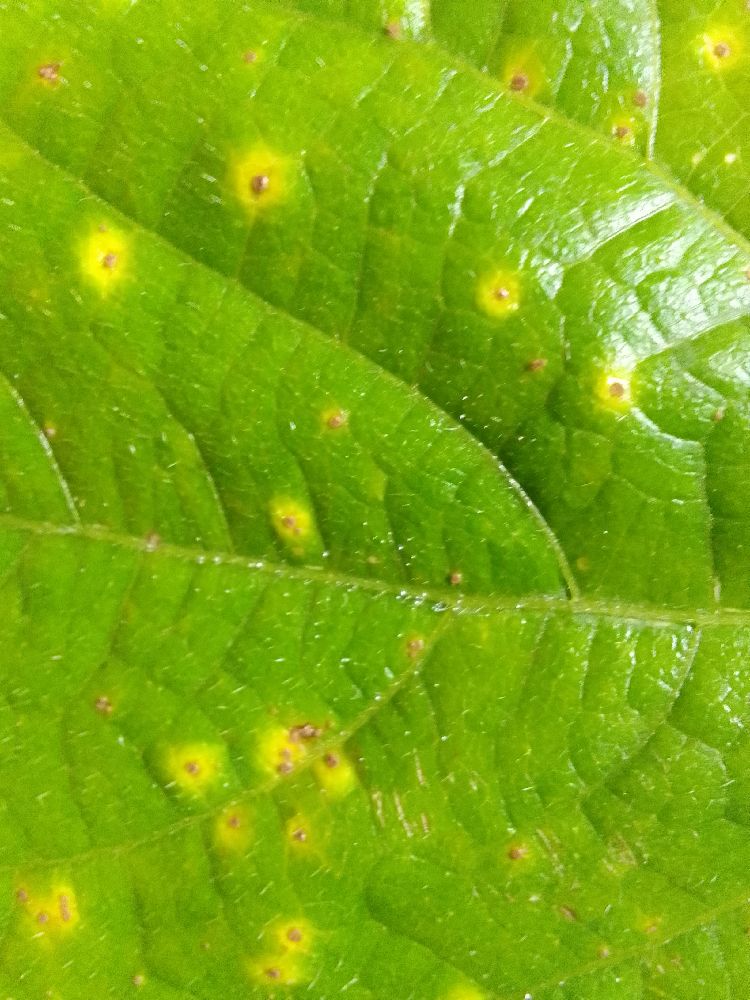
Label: rust